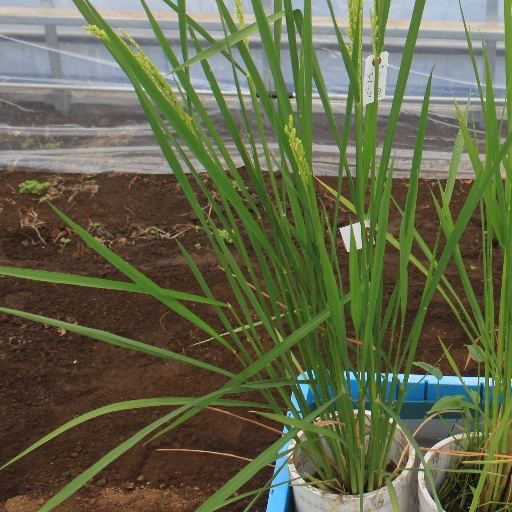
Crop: rice